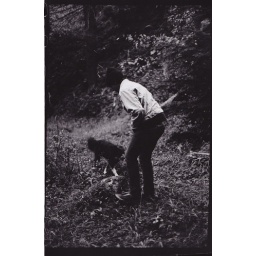
tommy (&amp;amp; gracie) at the mountain house in october